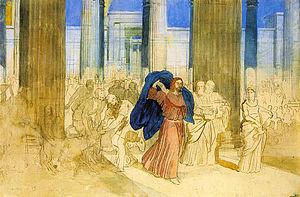
Les Scènes de l'Histoire sainte sont des séries d'esquisses réalisées par le peintre russe Alexandre Ivanov vers 1850, qui forment une illustration de la Bible, en même temps de l'Ancien et du Nouveau Testament. Alors que sa toile monumentale, L'Apparition du Christ au peuple, était un produit de l'académisme, ces Scènes de l'Histoire sainte sont l'expression d'une inspiration tout à fait nouvelle qui permettent de se rendre compte de ce qu'aurait pu donner le génie d'Ivanov libéré. Il les a réalisées de 1851 à 1857. Il est décédé en 1858, à 51 ans.